Croatia in personal union with Hungary

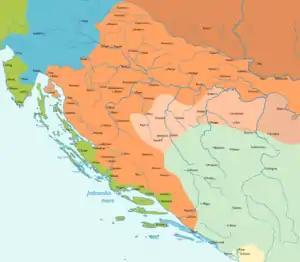
Croatian Kingdom in 1469.

In 1345 Zadar again rebelled against Venice, but after a lengthy siege in late 1346 the Venetians regained the city. In retaliation for the rebellion Venice destroyed Zadar's sea walls, confiscated weapons from its citizens and sent a Venetian to be the town's governor. King Louis I signed an eight-year peace treaty with Venice in 1348. In 1356, after the end of the peace treaty, King Louis invaded Venetian territories without a former declaration of war. The Croatian army was led by Ban John Csúz of Ludbreg. Split, Trogir, and Šibenik soon got rid of the Venetian governors, while Zadar fell after a short siege. As Louis at the same time fought successfully in northern Italy, Venice was forced to sign the Treaty of Zadar on 18 February 1358.